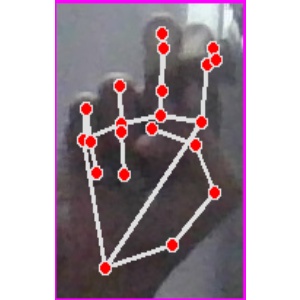
अक्षर: ह